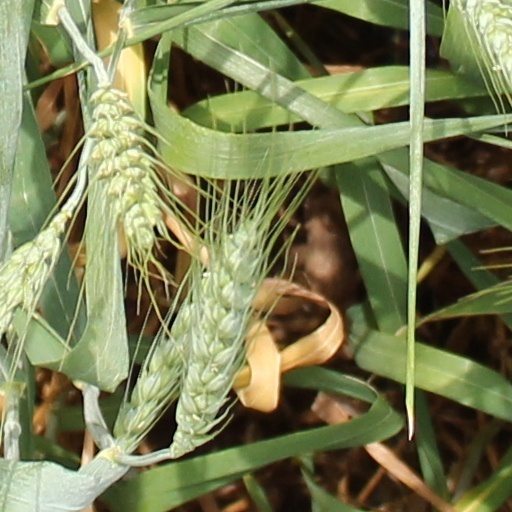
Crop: wheat